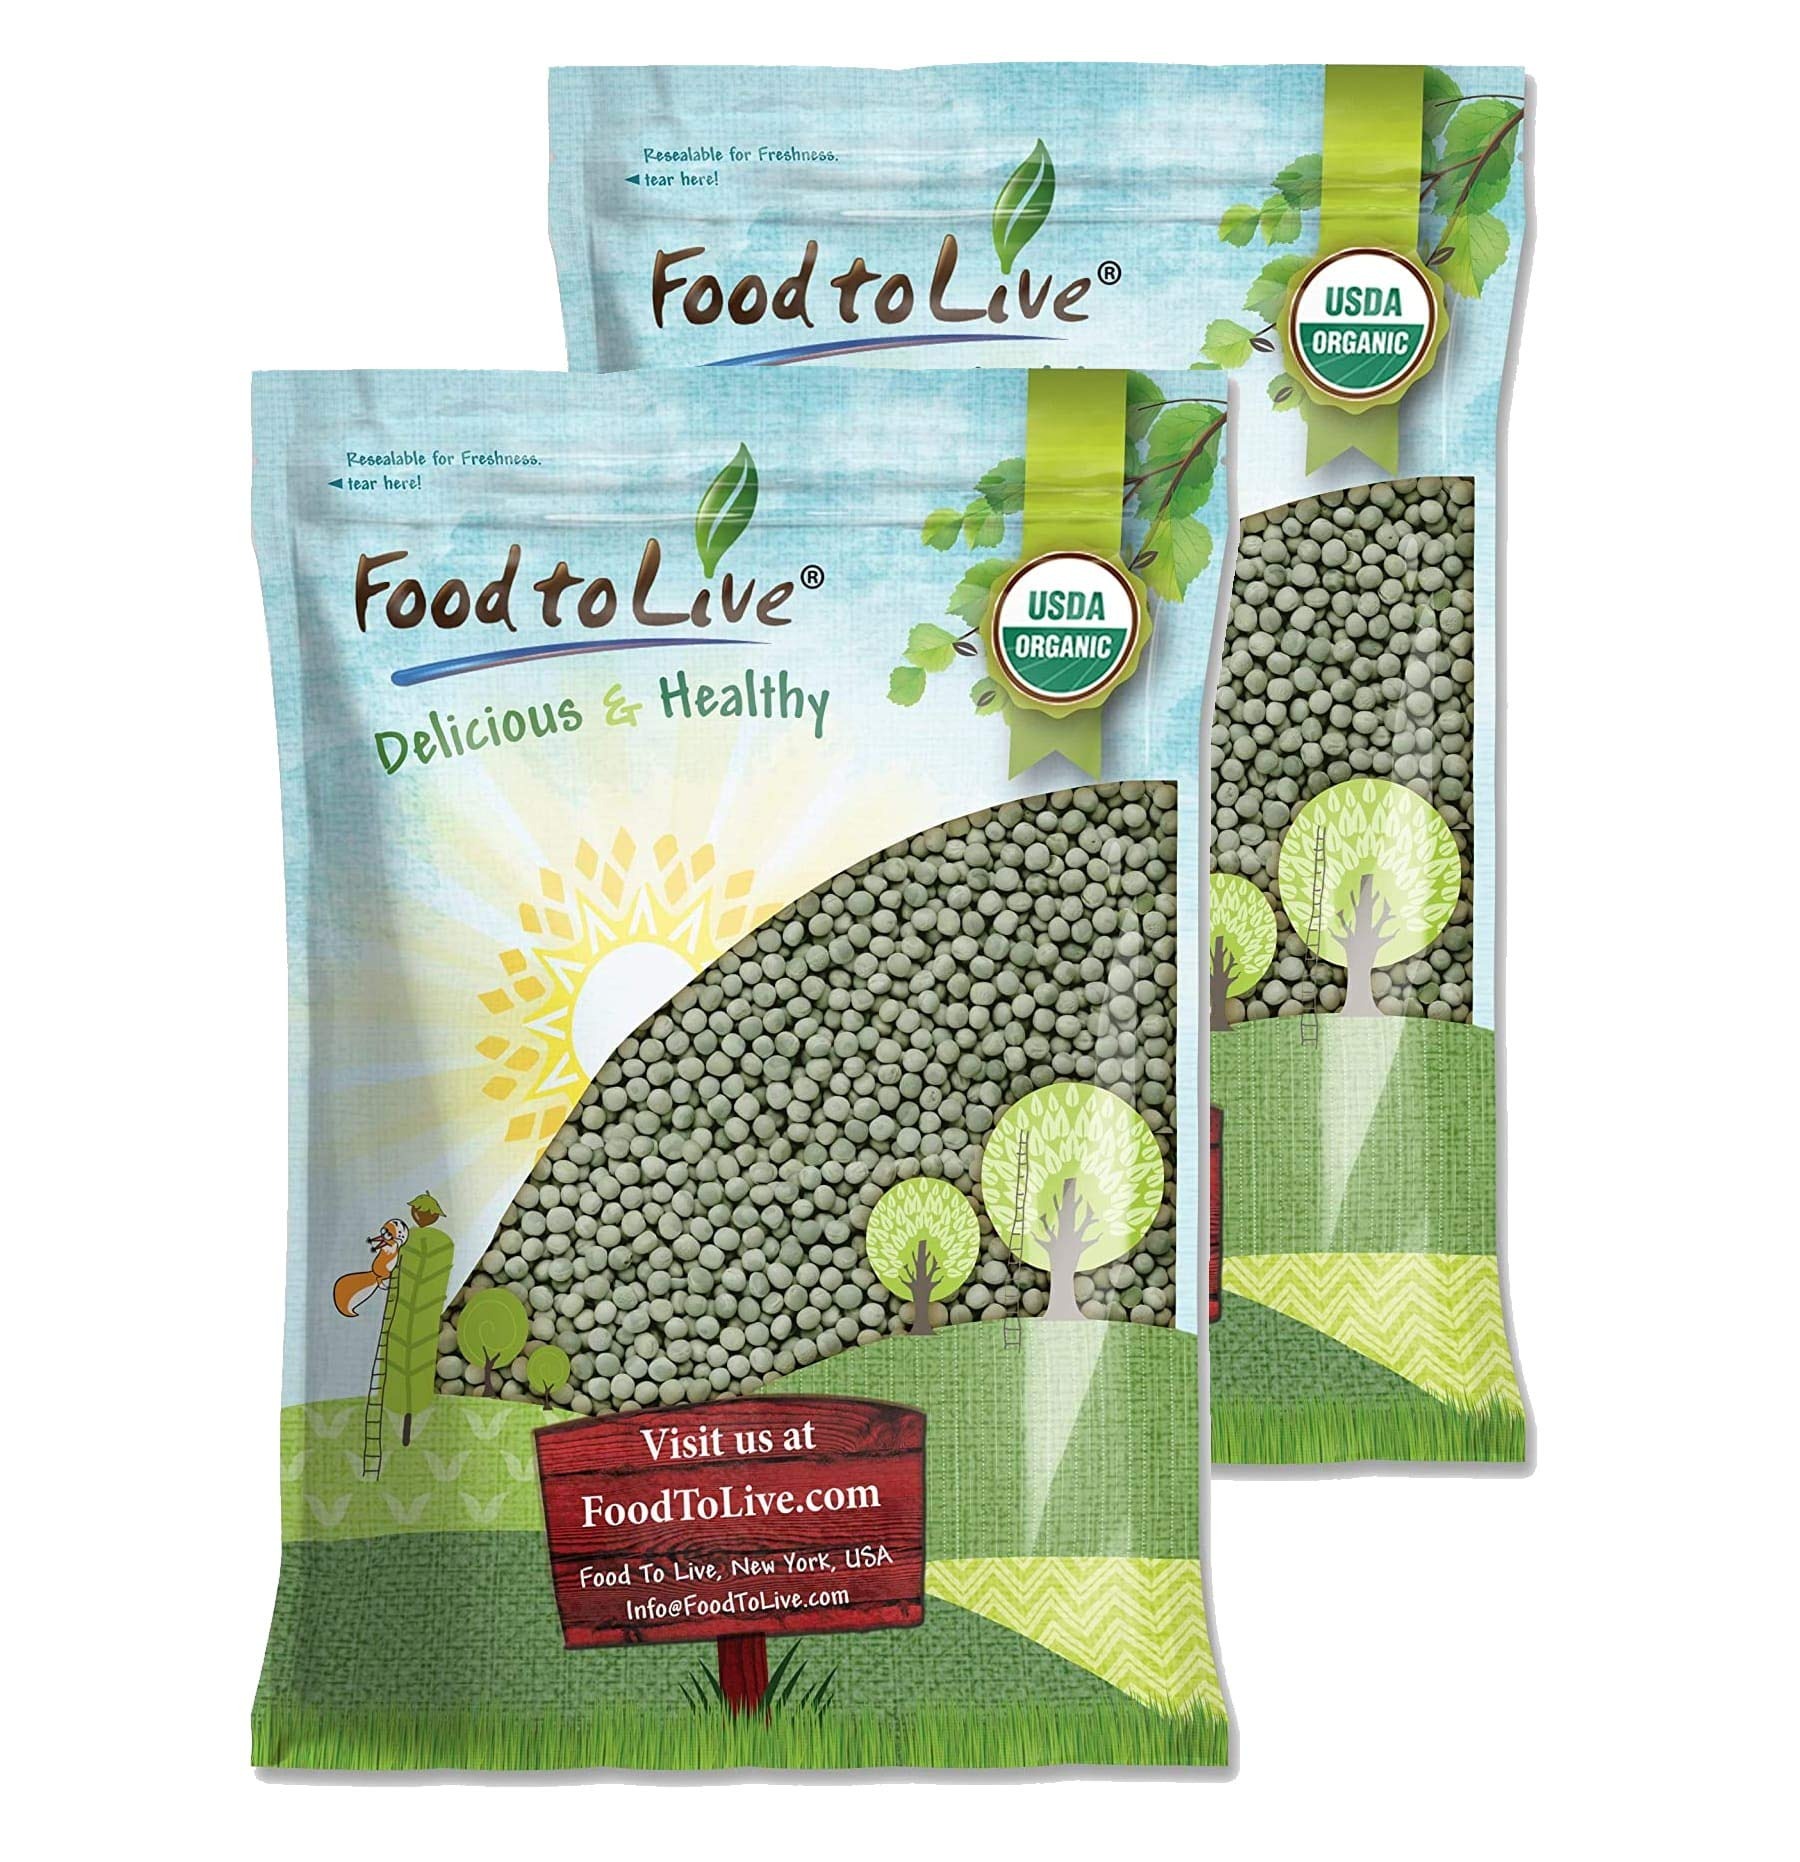
Item Name: Food to Live Organic Whole Dried Green Peas, 25 Pounds – Non-GMO, Green Vatana, Sproutable, Vegan, Kosher, Bulk. Pre-Soak Needed. Rich in Protein, Fiber. Great for Green Curry, Stews, Salads, Pea Soup
Bullet Point 1: ✔️ PLANT PROTEINS: Use Organic Green Peas as a source of protein for plant-based diets or grind them into powder to add to post-workout shakes.
Bullet Point 2: ✔️ RICH SOURCE OF FIBER: Organic Whole Green Peas are rich in fiber, certainly they are great for you overall, and especially for the digestive system.
Bullet Point 3: ✔️ NATURALLY DELICIOUS: Organic dried green peas are naturally rich in flavor that will give it an extra touch to your meals.
Bullet Point 4: ✔️ VERSATILE FOR COOKING: Add green peas in curry, salads, or homemade veggie burgers.
Bullet Point 5: ✔️ DELICIOUS PEA SOUP: Warm yourself up with some spicy and filling green pea soup.
Value: 400.0
Unit: Ounce

Price: 83.18